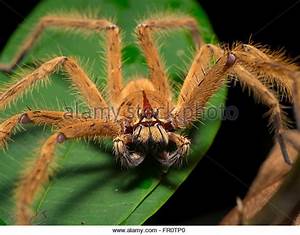
Label: spider